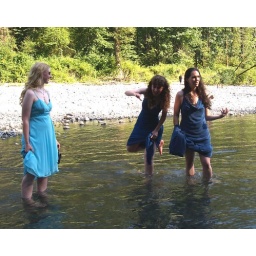
posed - m&d - river - lovely ladies in blue 4